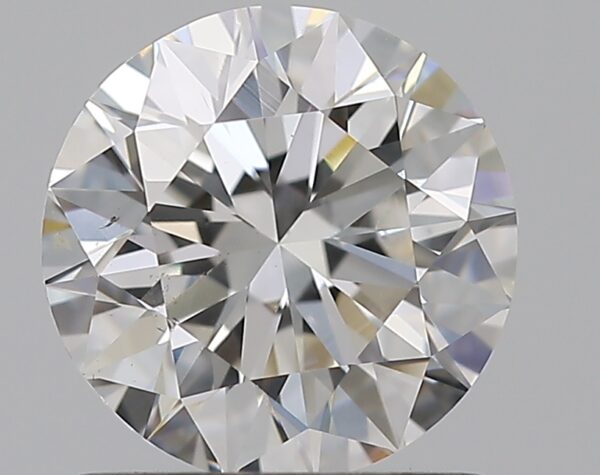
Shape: round
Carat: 1.01
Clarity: SI1
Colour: F
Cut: EX
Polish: EX
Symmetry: EX
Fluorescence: N
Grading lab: GIA
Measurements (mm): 6.36 x 6.39 x 4.01